Queen Elizabeth The Queen Mother

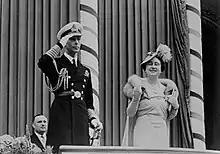
King George VI and Queen Elizabeth at Toronto City Hall, 1939

In May and June 1939, Elizabeth and her husband toured Canada from coast to coast and back, the first time a reigning monarch had toured Canada. They also visited the United States, spending time with President Franklin D. Roosevelt at the White House and his Hudson Valley estate. First Lady Eleanor Roosevelt said that Elizabeth was "perfect as a Queen, gracious, informed, saying the right thing & kind but a little self-consciously regal". The tour was designed to bolster trans-Atlantic support in the event of war, and to affirm Canada's status as an independent kingdom sharing with Britain the same person as monarch.